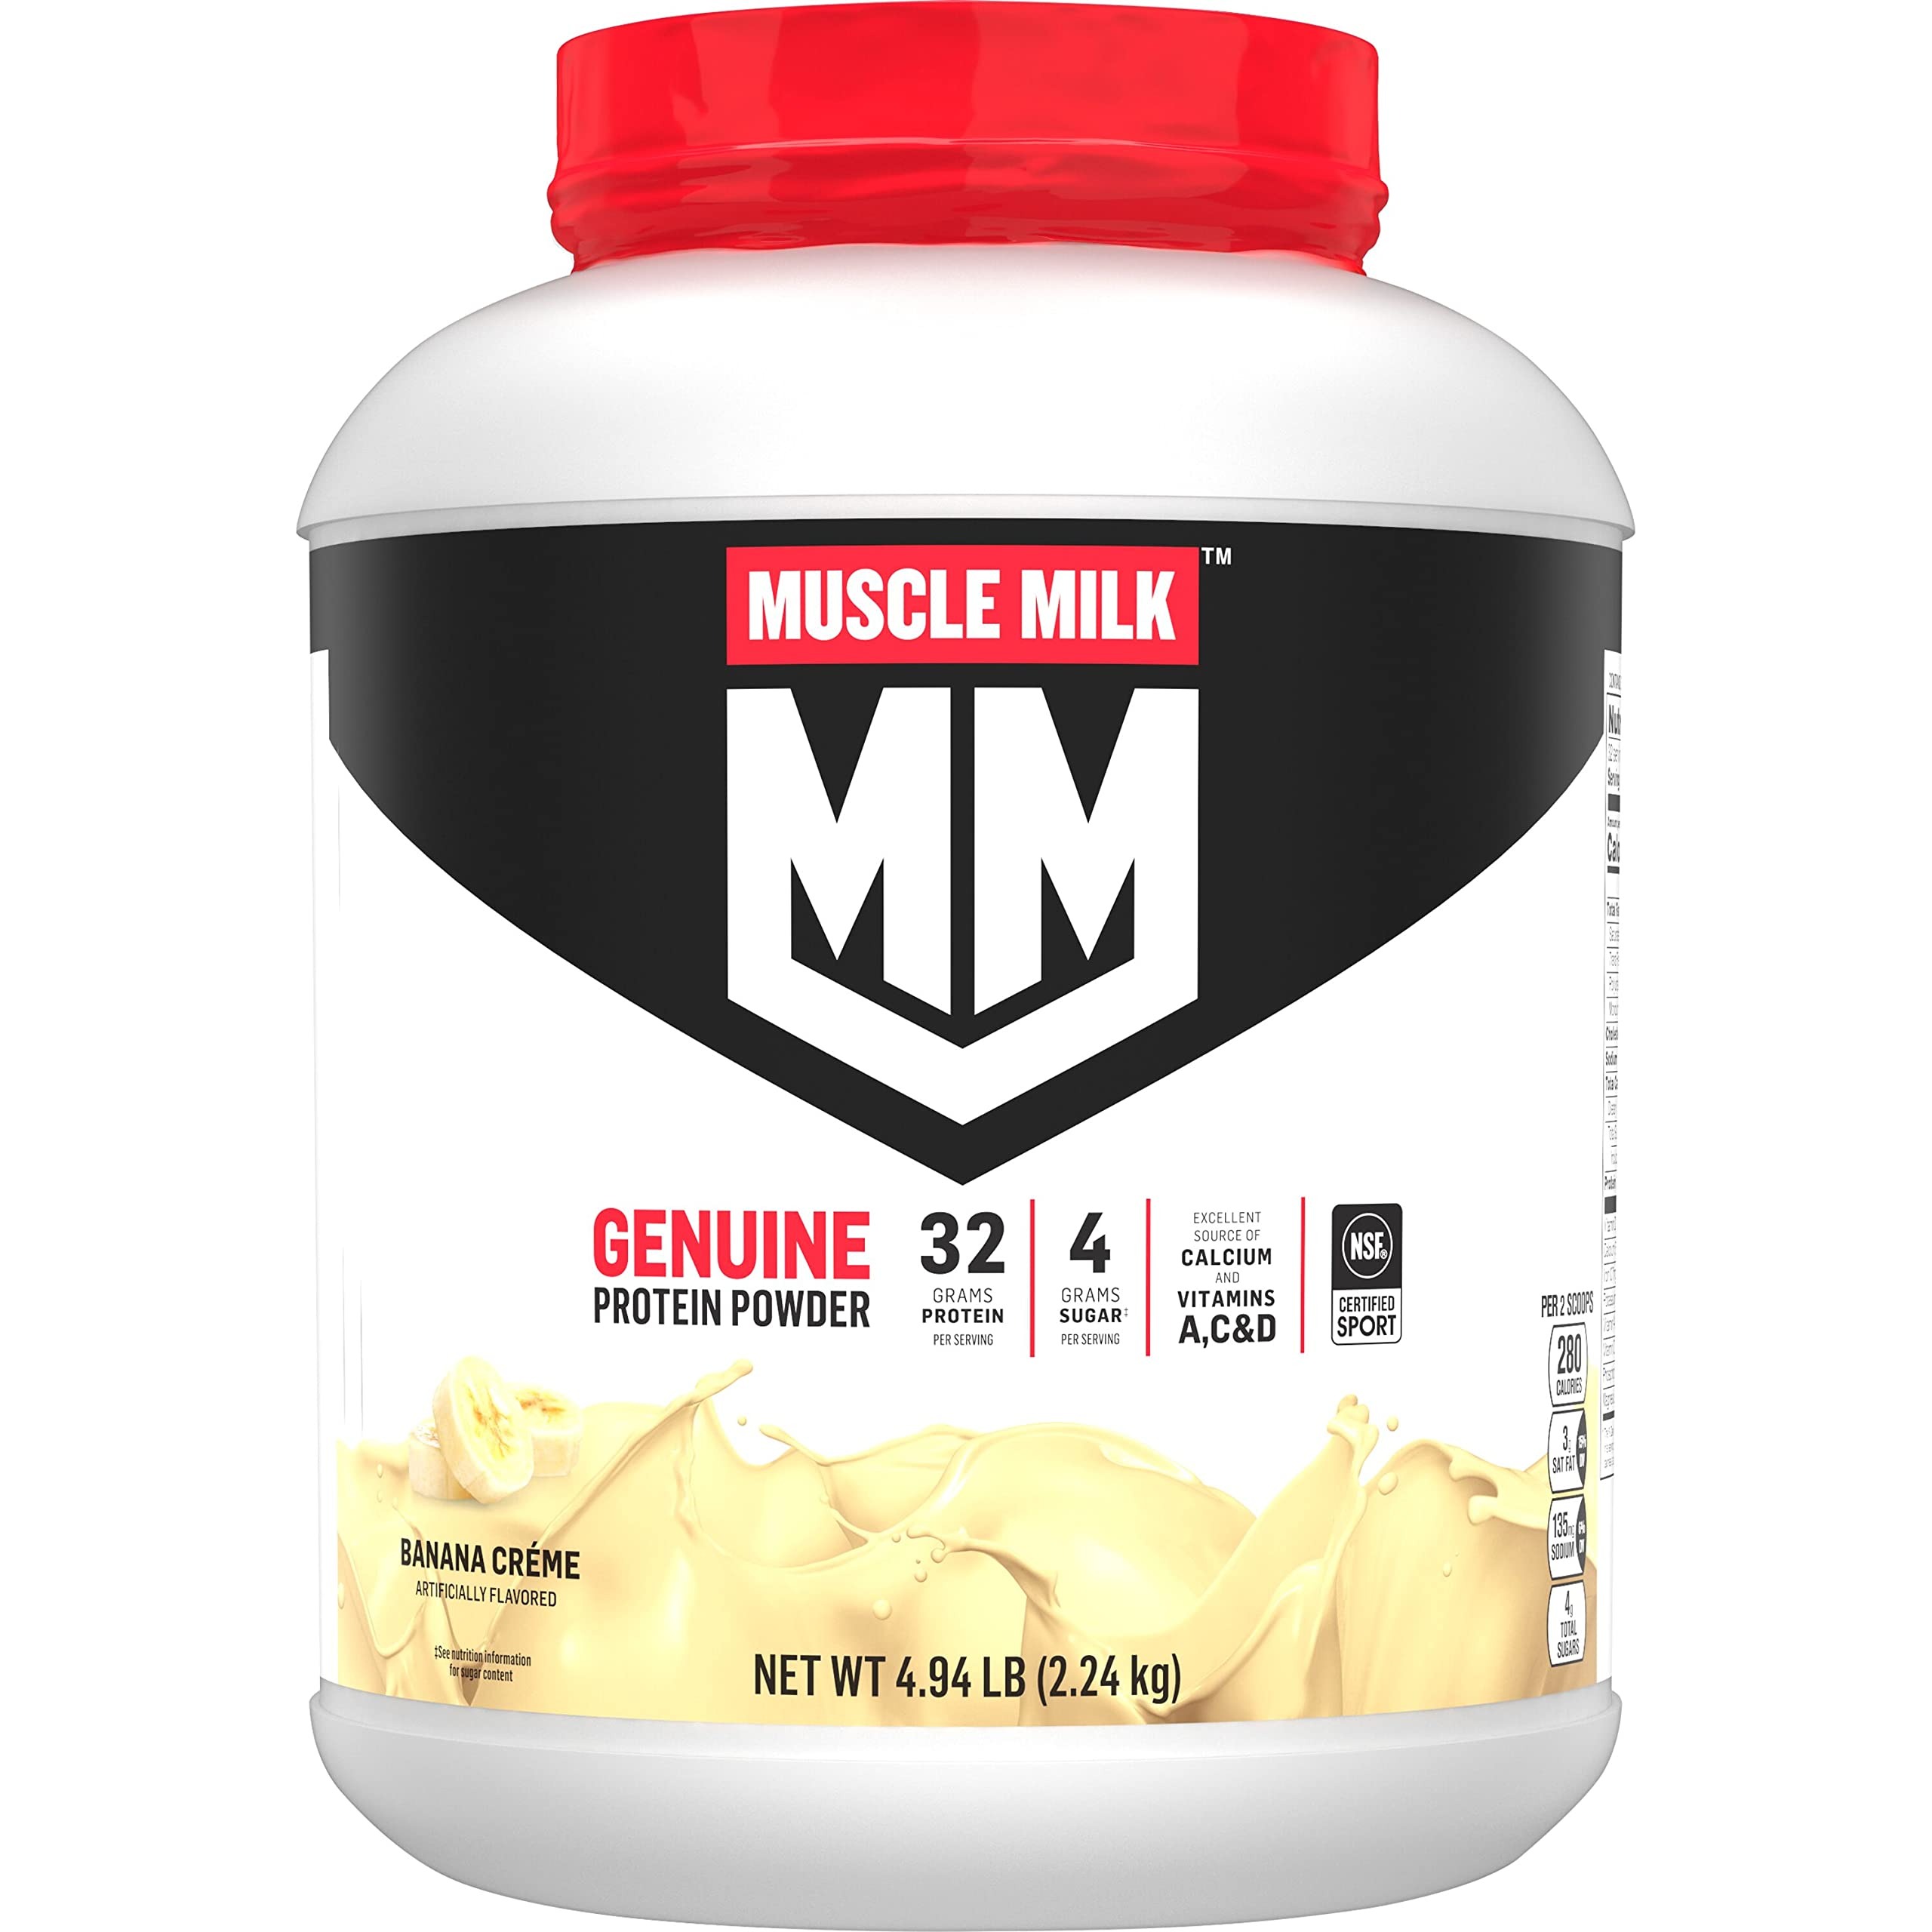
Item Name: Muscle Milk Genuine Protein Powder, Banana Crème, 32g Protein, 4.94 Pound, 32 Servings
Bullet Point 1: Contains one (1) 4.94 pound cannister (about 32 servings) of Muscle Milk Genuine Protein Powder. Packaging may vary. Shaker bottle sold separately
Bullet Point 2: Muscle Milk Genuine Protein Powder supplies your body with high quality protein to support post-workout recovery. Or try taking it to-go in a shaker bottle for an energizing on-the-go breakfast
Bullet Point 3: KEY FEATURES – Based on 1 serving, Muscle Milk Genuine Protein Powder contains 32g high-quality protein, 2g sugar, and an excellent source of Calcium and Vitamins A, C & D
Bullet Point 4: VERSATILE AND EASY-TO-MIX – Muscle Milk Genuine Protein Powder dissolves easily in water; just mix 2 scoops into 8 fluid ounces of water using a shaker bottle. Shaker bottle sold separately. Also add to recipes when you are looking for a protein boost
Bullet Point 5: SCIENCE BEHIND PROTEIN – Muscle Milk Genuine provides a combination of high-quality slow releasing and fast releasing proteins to help increase amino acid levels
Value: 79.04
Unit: Ounce

Price: 78.37